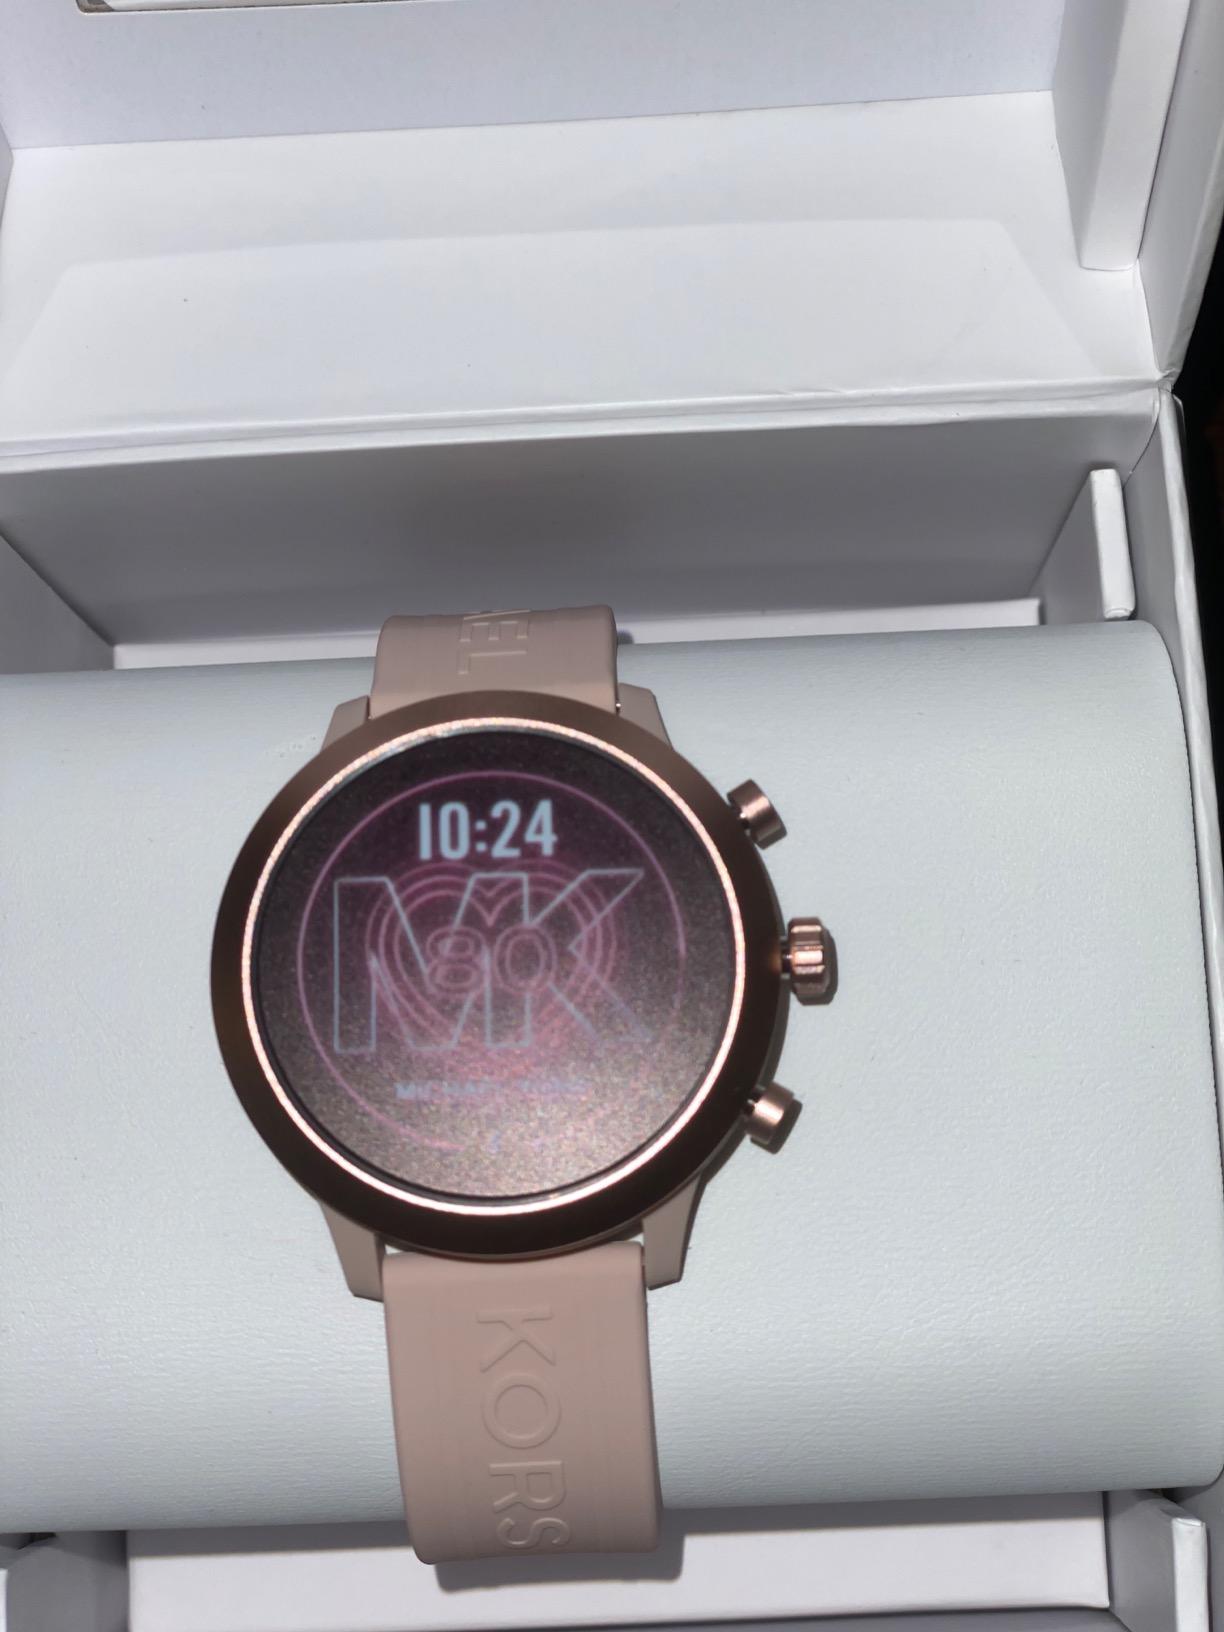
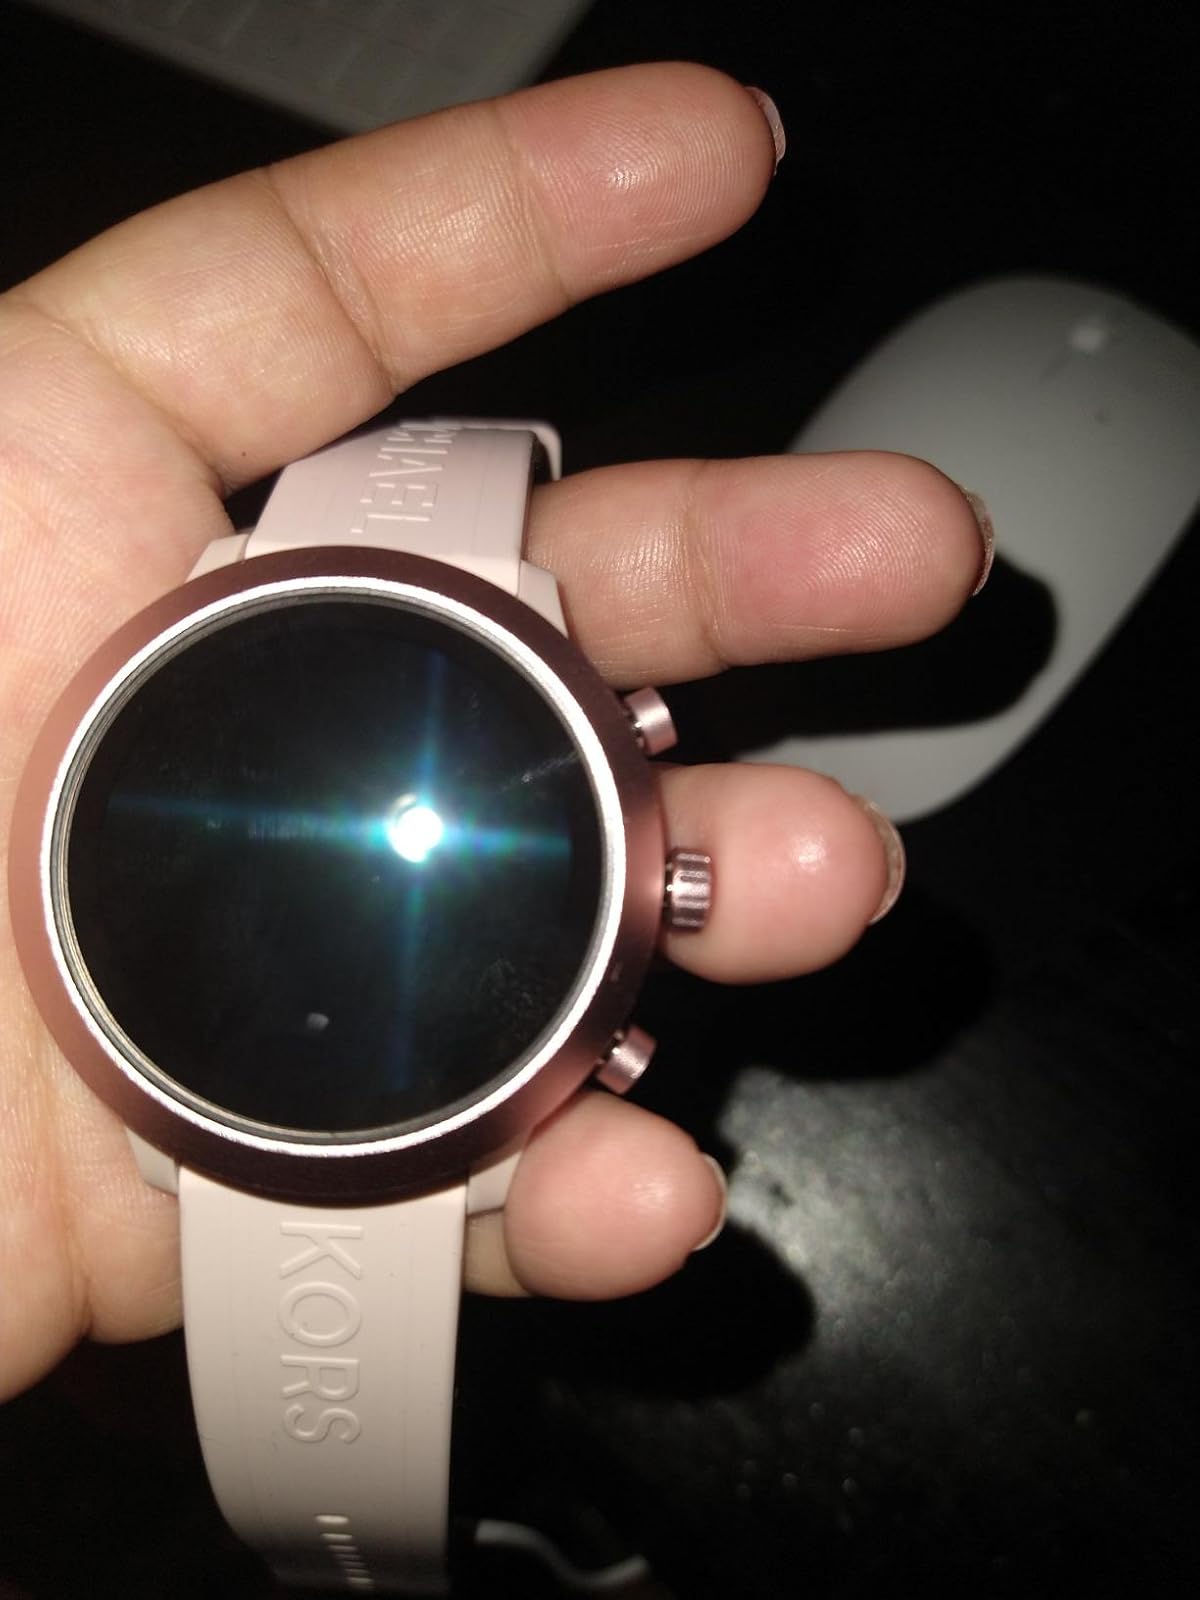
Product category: smartwatch
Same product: yes